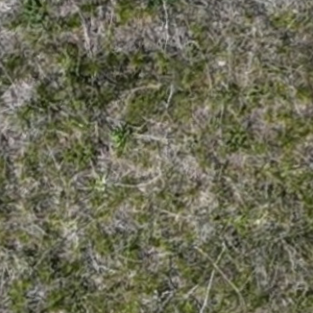
Month: may